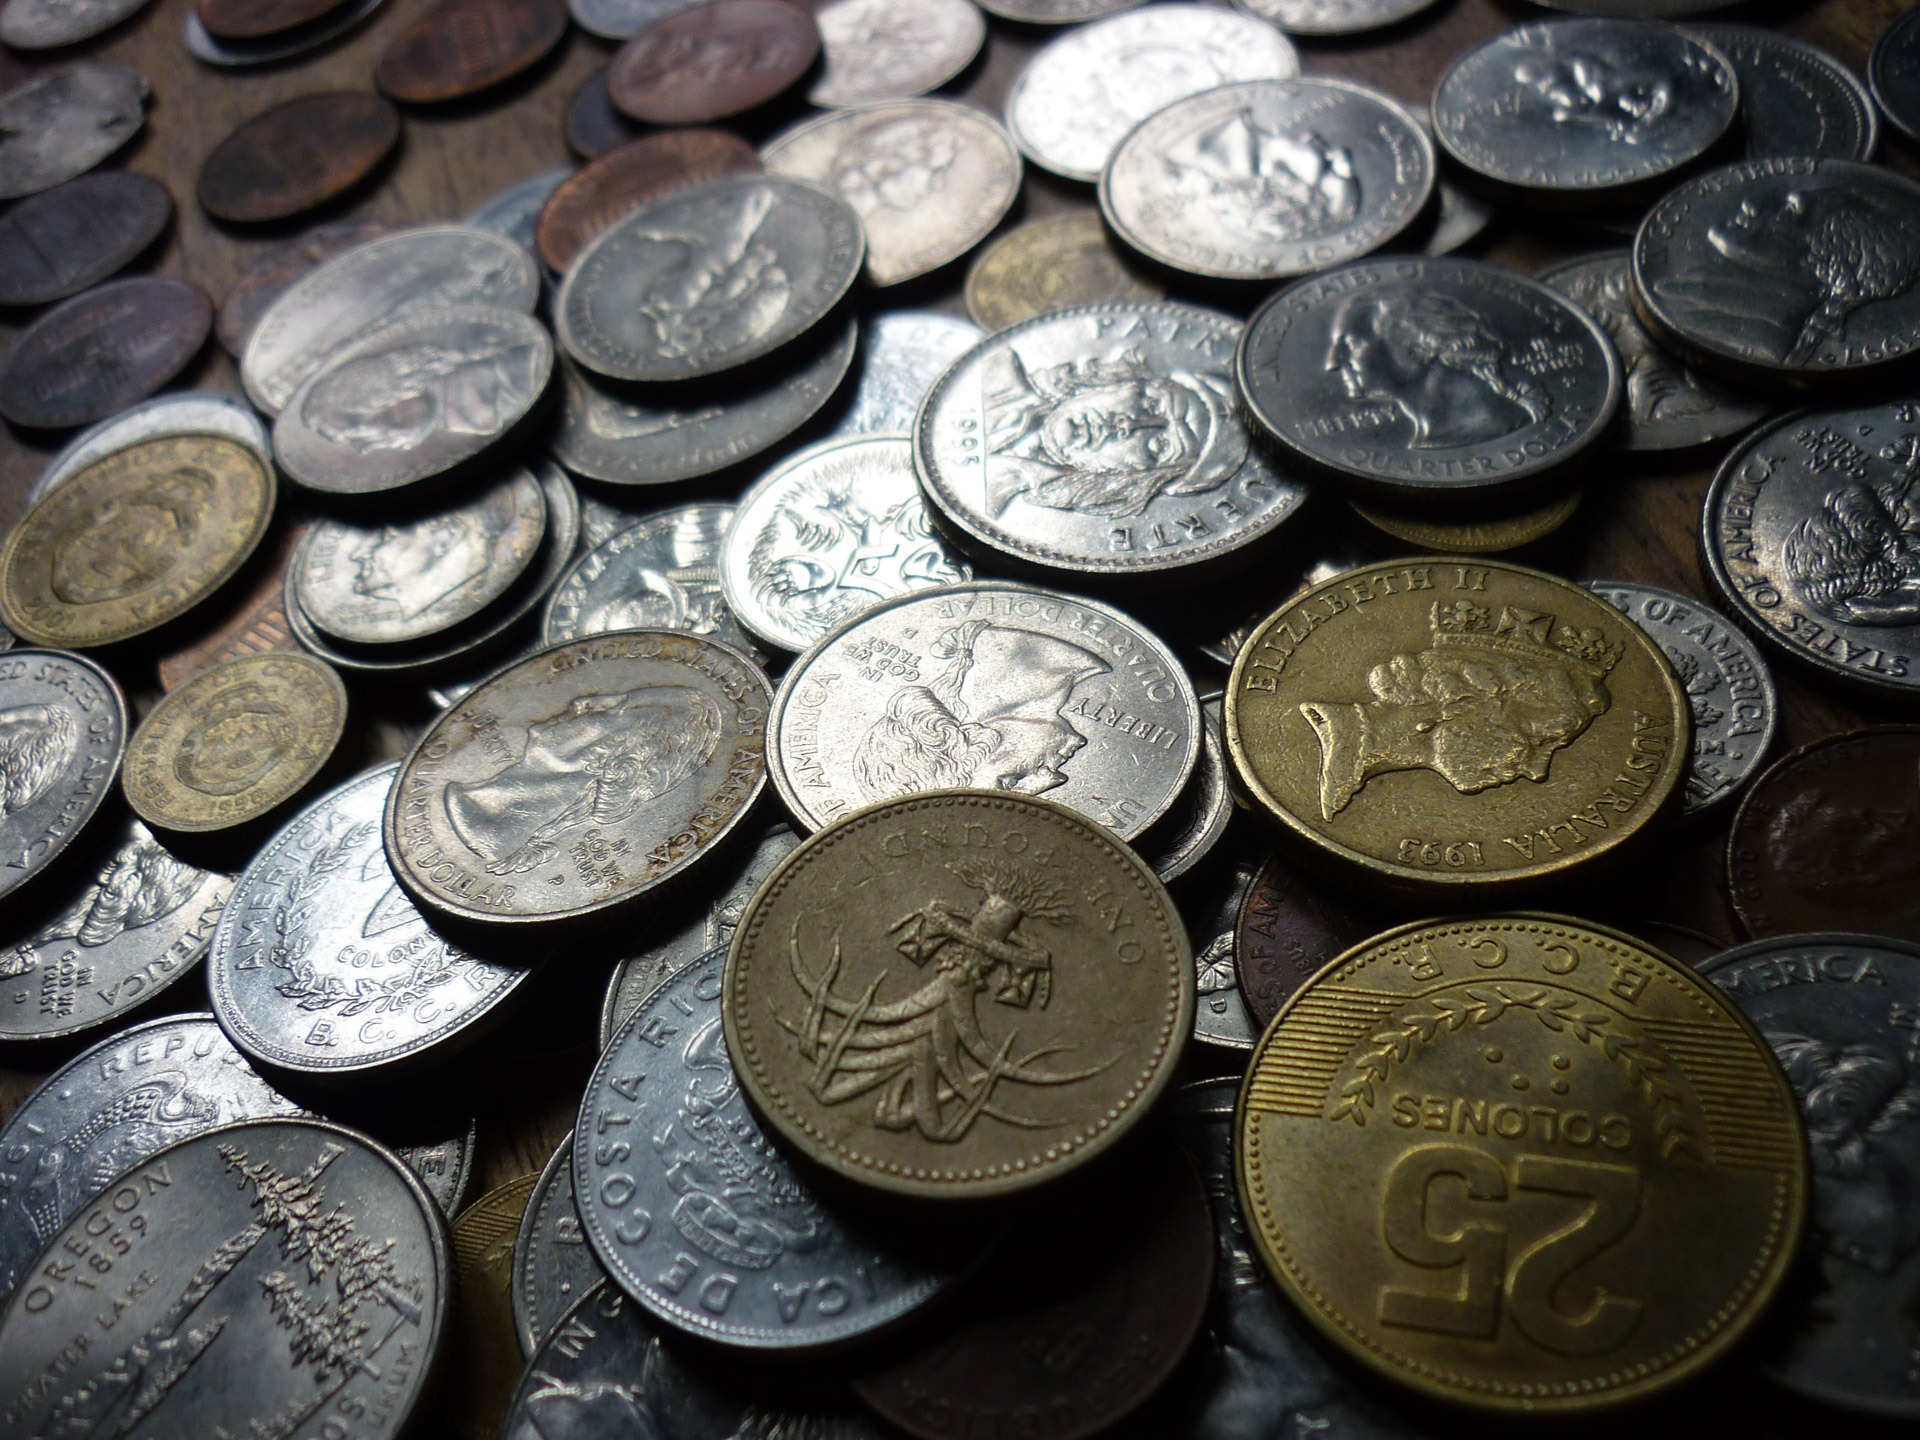
growth, money, market, close up, cash, bank, gold, silver, net, stock, currency, euro, debt, coin, dollar, trade, rich, credit, sale, rise, tax, value, sell, economy, treasure, save, gross, income, payment, savings, coins, deposit, capitalism, return, recession, finance, wealth, cost, profit, investment, earn, exchange, price, salary, economic, prices, fund, account, e commerce, pay, revenue, loan, increase, profitable, cents, surplus